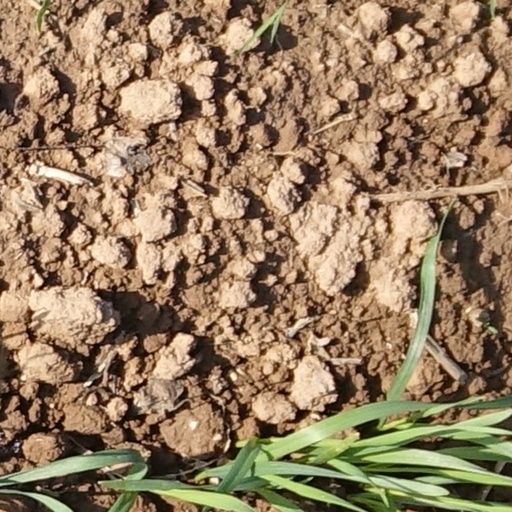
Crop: wheat